Hermann Haack

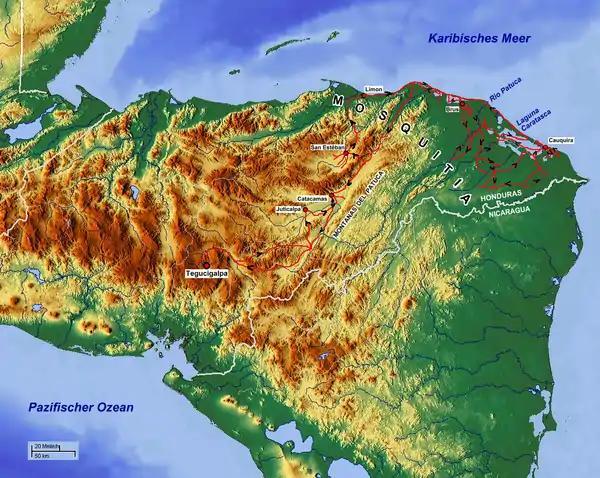
Helbigs Reisewege in Nordost-Honduras. – Vereinfacht dargestellt nach der Karte Entwurf einer topographischen Übersicht von Nordost-Honduras mit der Mosquitia. In: "Petermanns Geographische Mitteilungen", 101. Jahrgang, Gotha, VEB Hermann Haack, 1957, Heft 2, Tafel 15.

Hermann Otto Haack (Friedrichswerth, 29 October 1872 - Gotha 22 February 1966) was a German geographer and cartographer.